Anthony Carritt

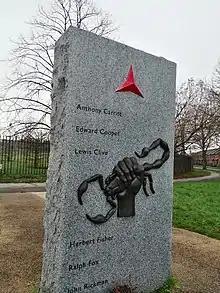
Anthony Carritt's name is listed at the top of the Oxford Spanish Civil War memorial, built in 2017.

To mark Anthony's departure to Spain, his friend the communist and future SOE officer Frank Thompson wrote a poem in his memory:A year ago, in a drowsy vicarage garden